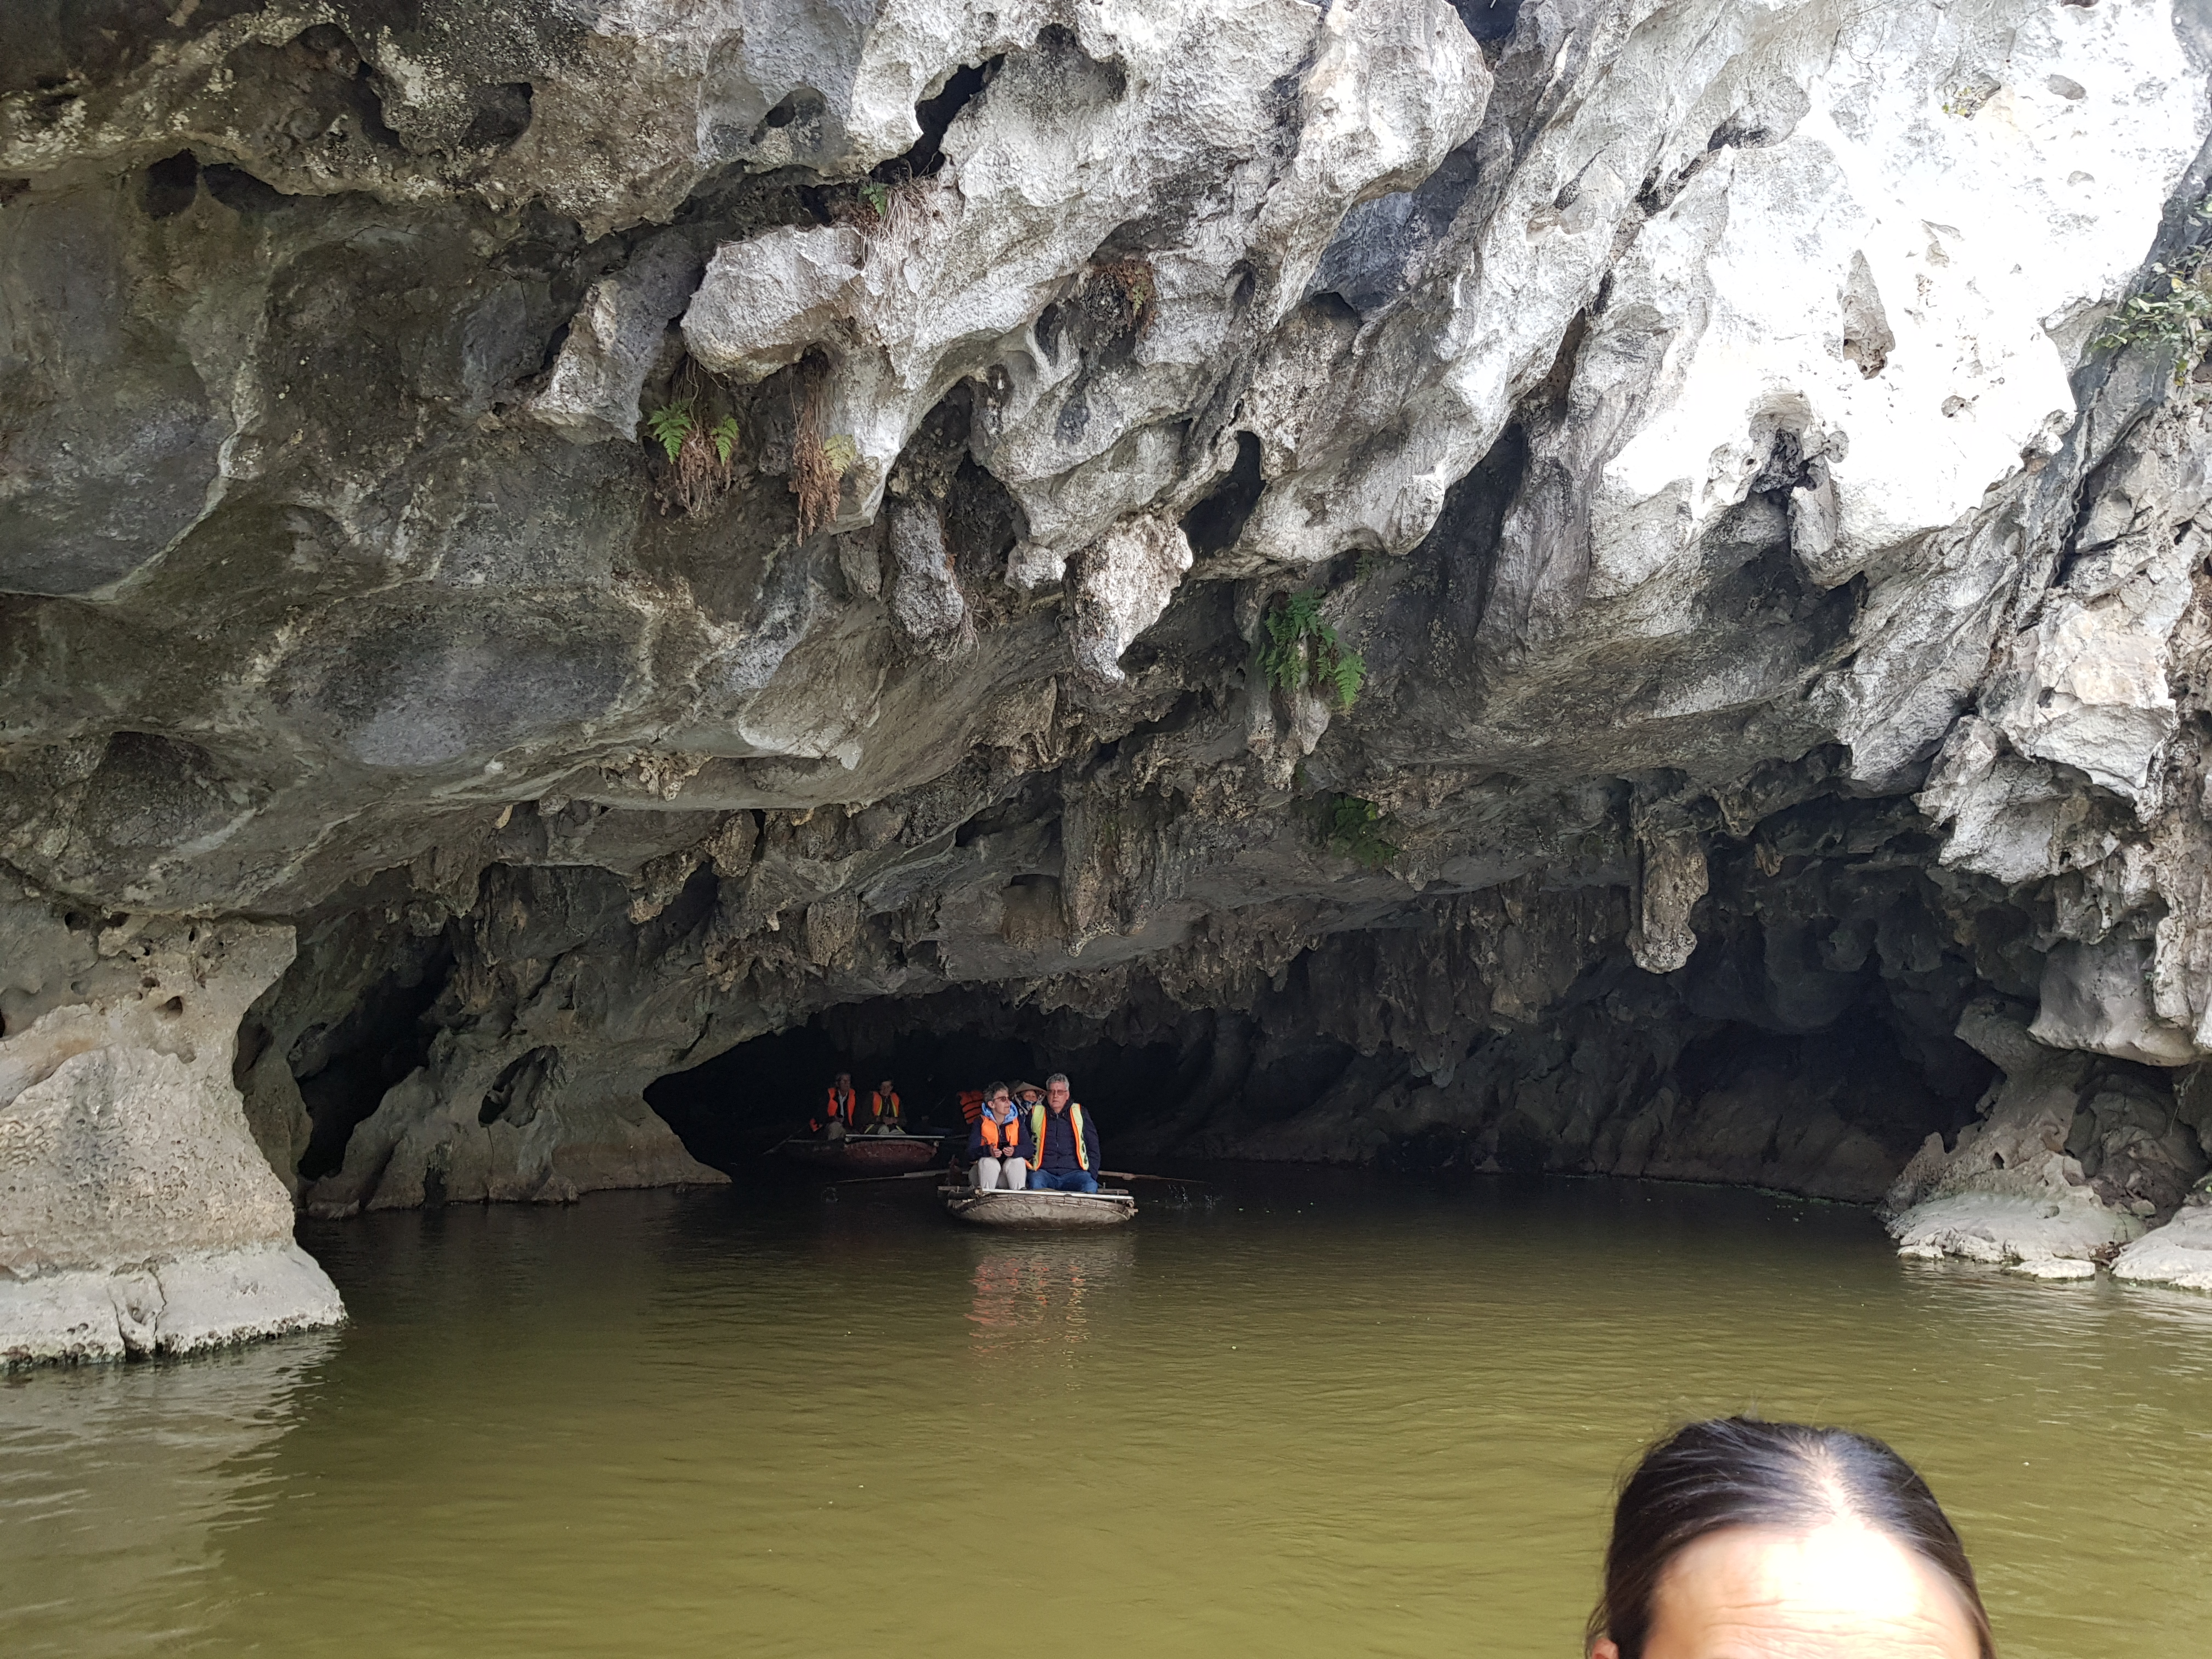
user: text: Áo phao mà những người trên thuyền đang mặc có màu gì?
assistant: text: Màu cam

user: text: Có bao nhiêu chiếc thuyền có người có thể nhìn thấy rõ trong hang?
assistant: text: Ba chiếc

user: text: Cấu trúc địa chất tự nhiên chính trong bức ảnh này là gì?
assistant: text: Hang động

user: text: Hoạt động chính đang diễn ra trong hang động này là gì?
assistant: text: Tham quan du lịch bằng thuyền

user: text: Những người trên thuyền mặc áo phao để làm gì và cảnh vật xung quanh họ cho thấy đây là loại địa điểm nào?
assistant: text: Họ mặc áo phao để đảm bảo an toàn khi đi thuyền, và cảnh vật nhũ đá rủ xuống cho thấy họ đang ở trong một hang động ngập nước